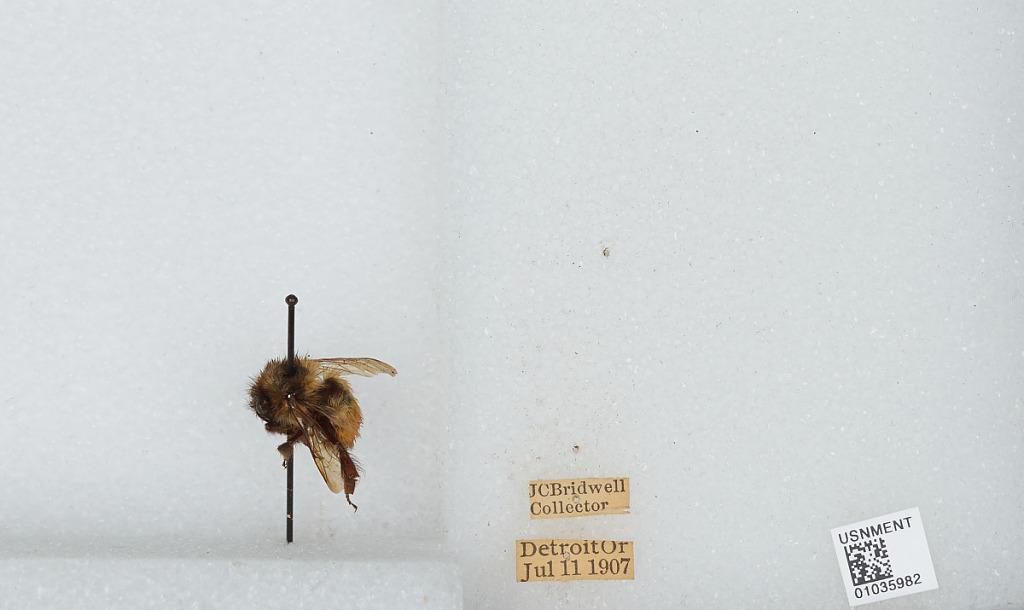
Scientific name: Bombus (Pyrobombus) melanopygus Nylander
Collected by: J. Bridwell
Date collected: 1907-7-11
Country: United States
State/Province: Oregon
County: Marion
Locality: Detroit
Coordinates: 44.7356, -122.151